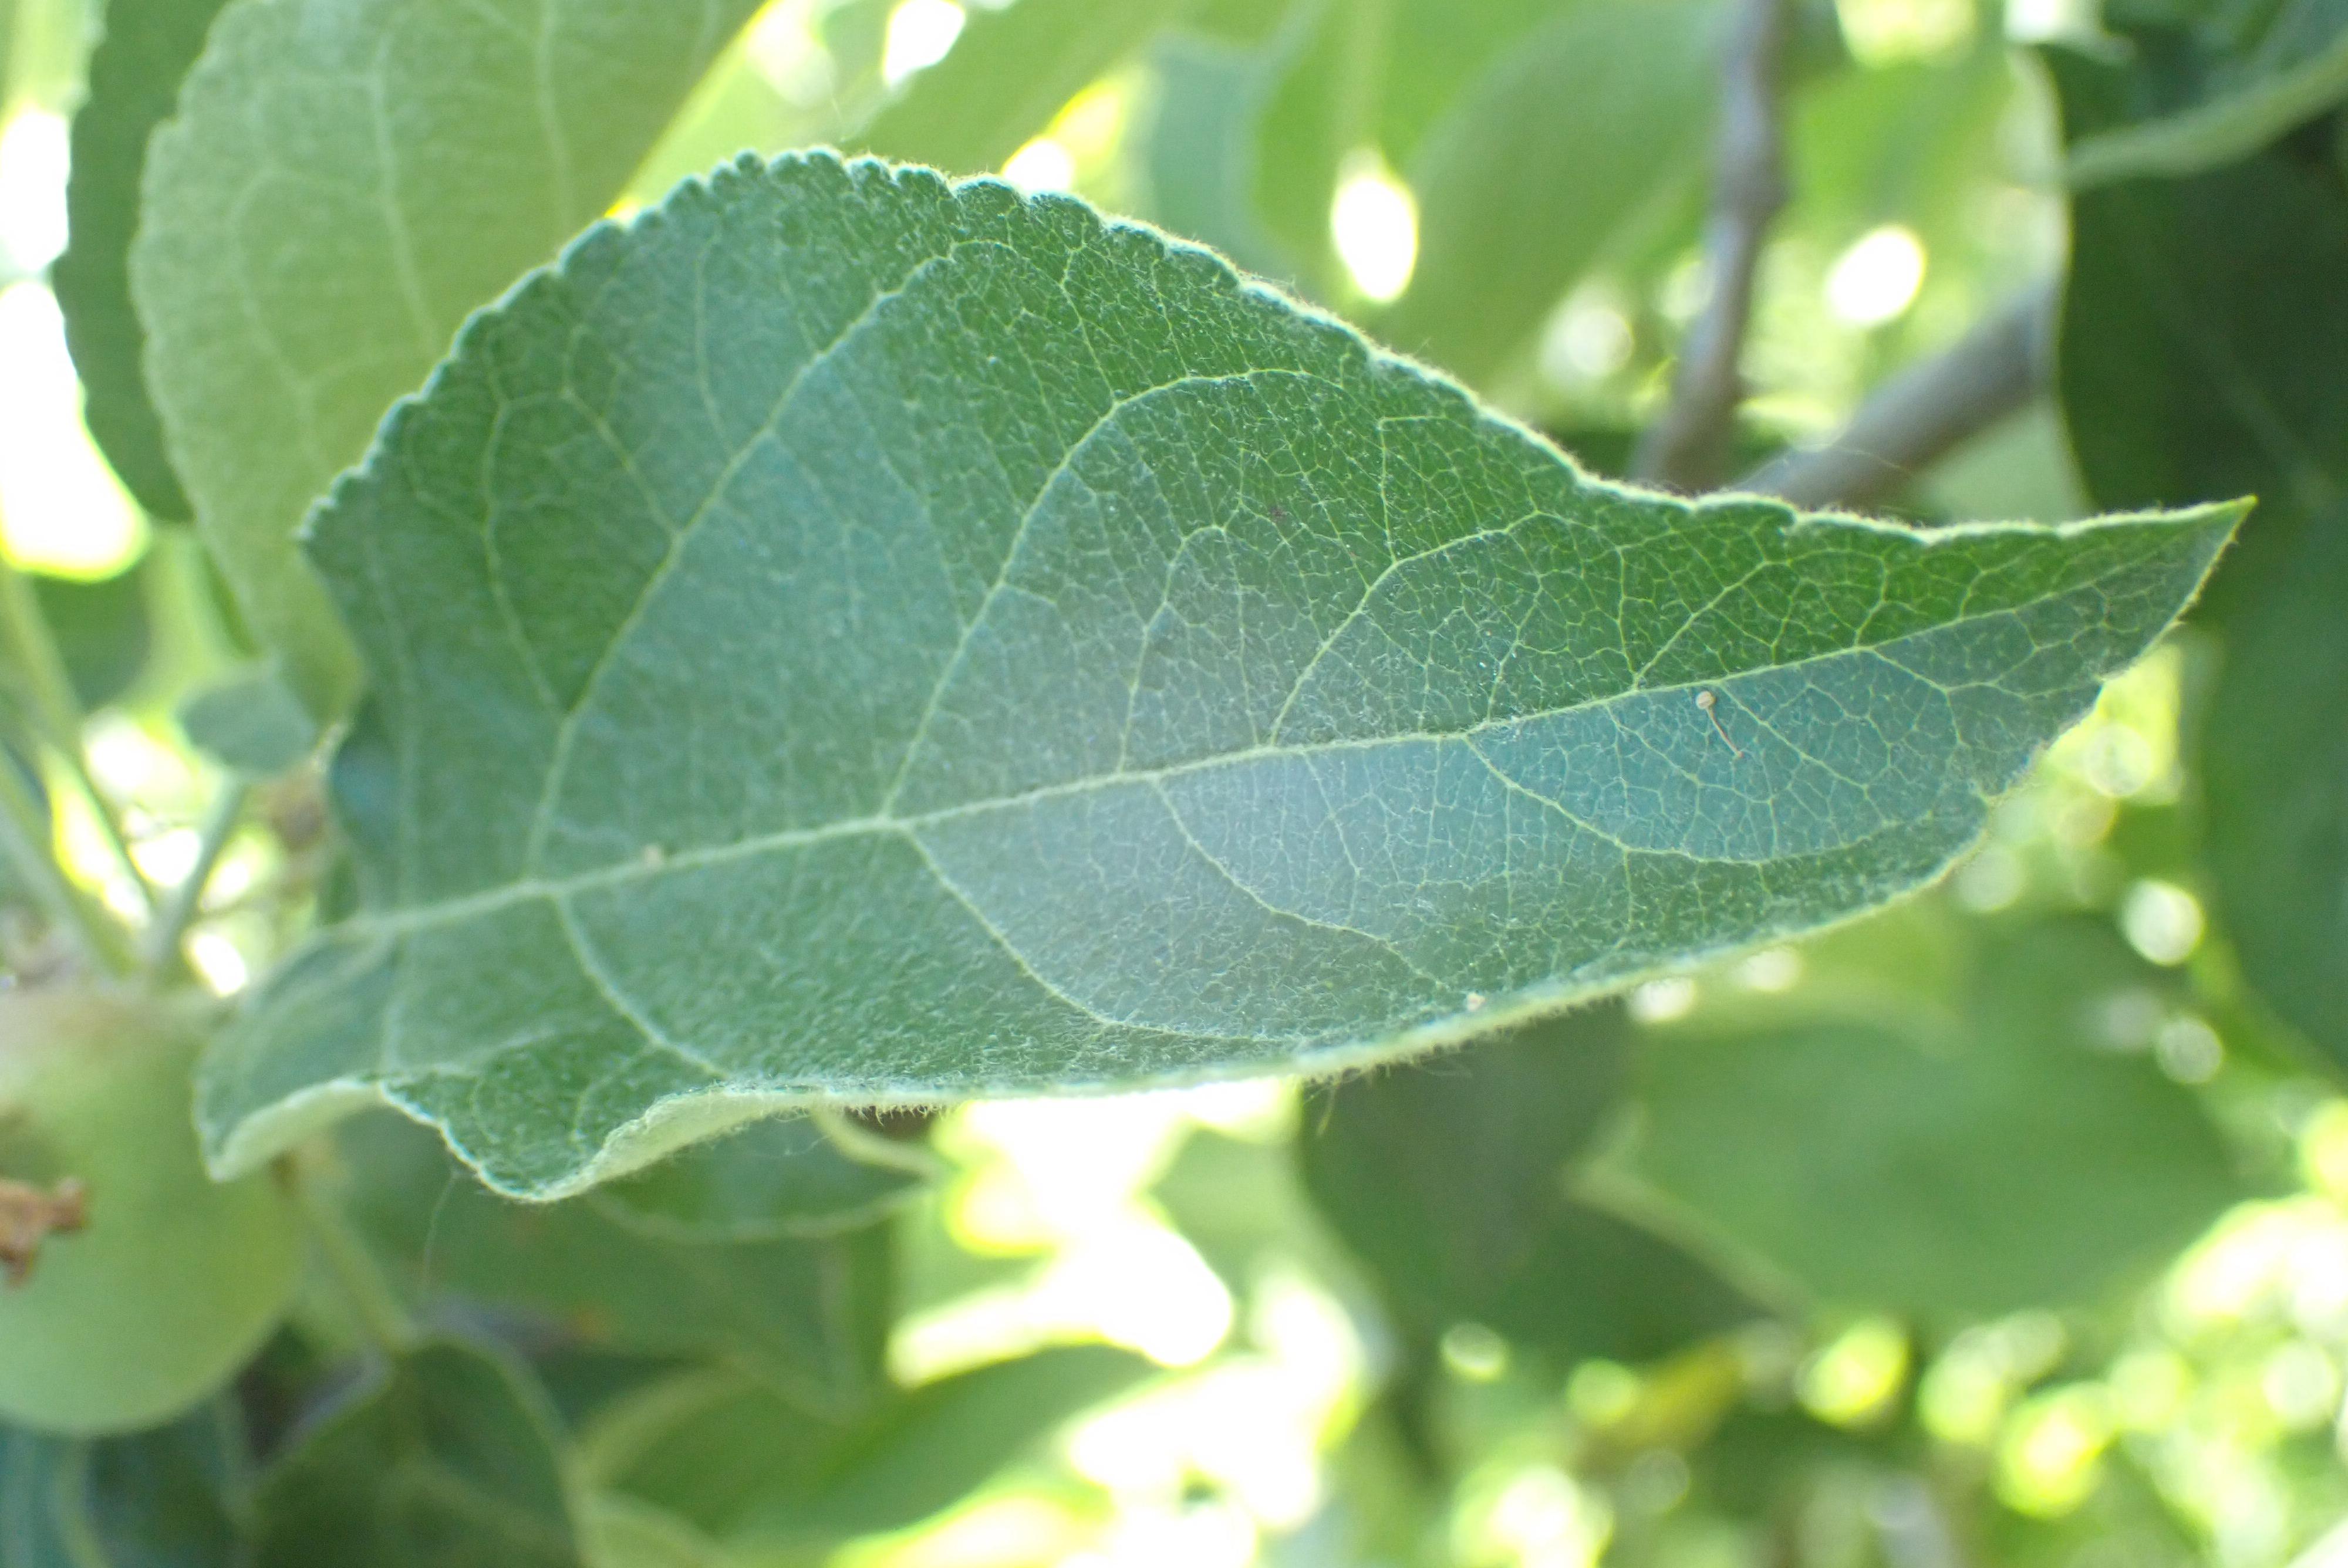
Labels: healthy